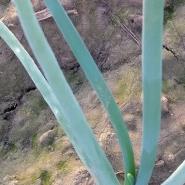
Crop: Onion
Condition: healthy-leaf